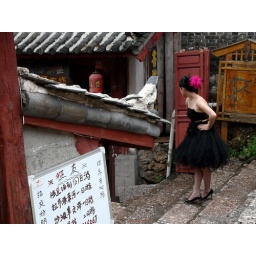
pink flower girl in the streets of the old town, in Lijiang